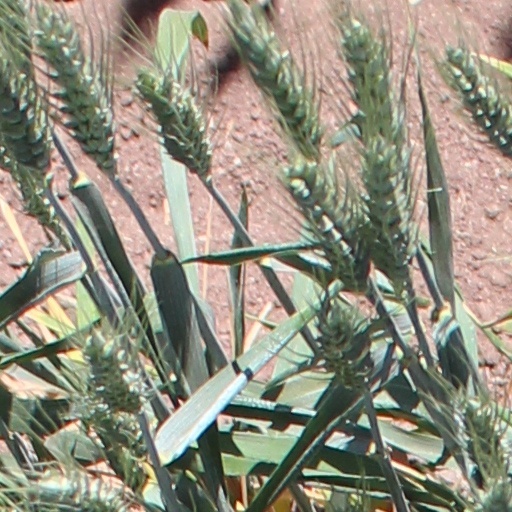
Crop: wheat